Long Beach Public Library

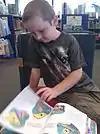
A child reading a book inside the Main library.

The Main Library's first building was funded by a $30,000 donation from Andrew Carnegie and $4,000 of city funds. The Library opened in 1909 within Pacific Park, now known as Lincoln Park, downtown on Pacific Avenue at Broadway. When the building site was condemned for construction of a New Main Library and City Hall building in the late 1970s, the library was moved to a building located on Ximeno Avenue, for a period of about 18 months.